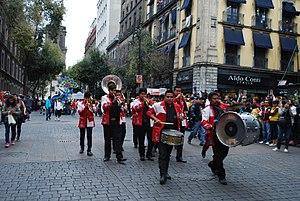
Le Sinaloense Band ou Sinaloense Wind Music banda est un ensemble musical ou orchestral traditionnel et populaire, qui s'est établi à la fin du XIXᵉ siècle dans l'état le plus peuplé du nord-ouest du Mexique, le Sinaloa, un État du Mexique situé sur la côte du golfe de Californie. Le Sinaloense Band est un genre de musique similaire à celles des fanfares européennes, dans lequel prédominent les traditionnelles mélodies propres au style de cumbia, de norteño, de mariachi, et du ranchera.